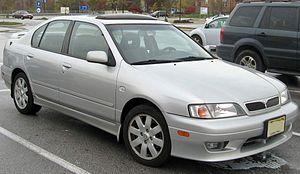
Les berlines G sont des automobiles du segment D produites par Infiniti de 1991 à 2014. Quatre générations ont été lancées. Les deux premières générations étaient fondées sur les Nissan Primera, les suivantes sur les Nissan Skyline.